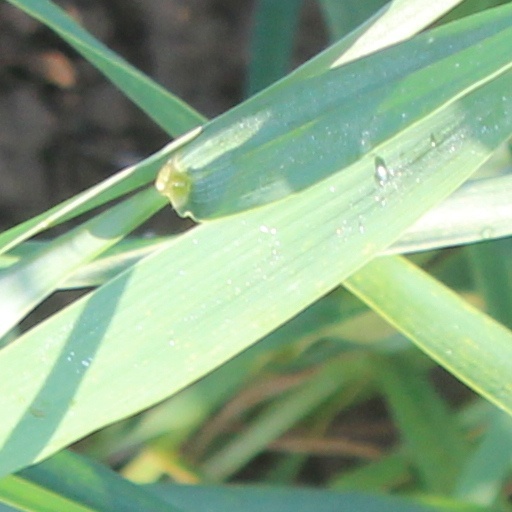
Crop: wheat